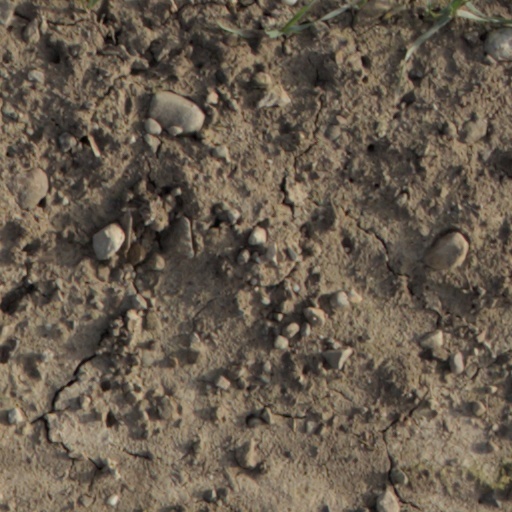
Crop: wheat